Carolina Tejera

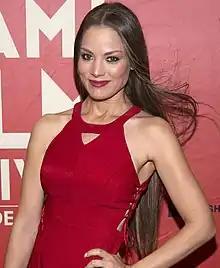
Tejera at the 2017 Miami International Film Festival

Nelly Carolina Tejera (born 14 October 1976) is a Venezuelan actress best known for her role as Eva Granados in Venevision's telenovela Gata Salvaje.